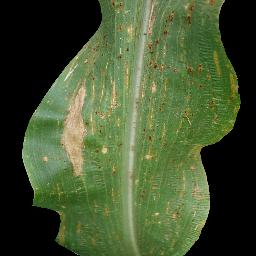
Label: Corn___Common_rust